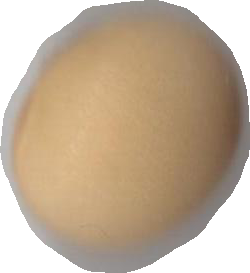
Variety: Dega